Keewaydin Club

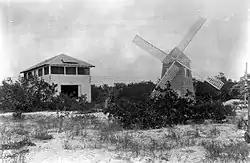

The Keewaydin Club is a historic site in Naples, Florida. The Inn, which opened in 1934 and closed in 1999, is located at the north